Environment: real
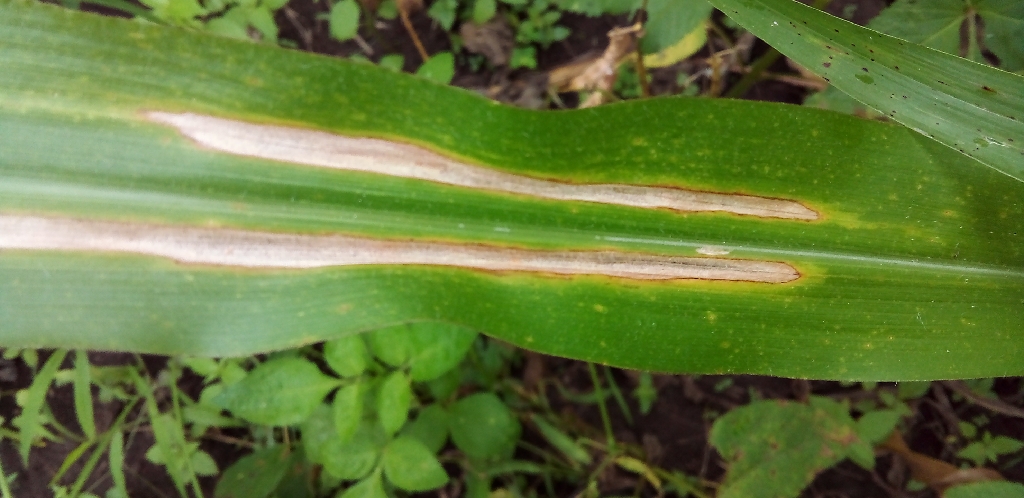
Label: northern_corn_leaf_blight